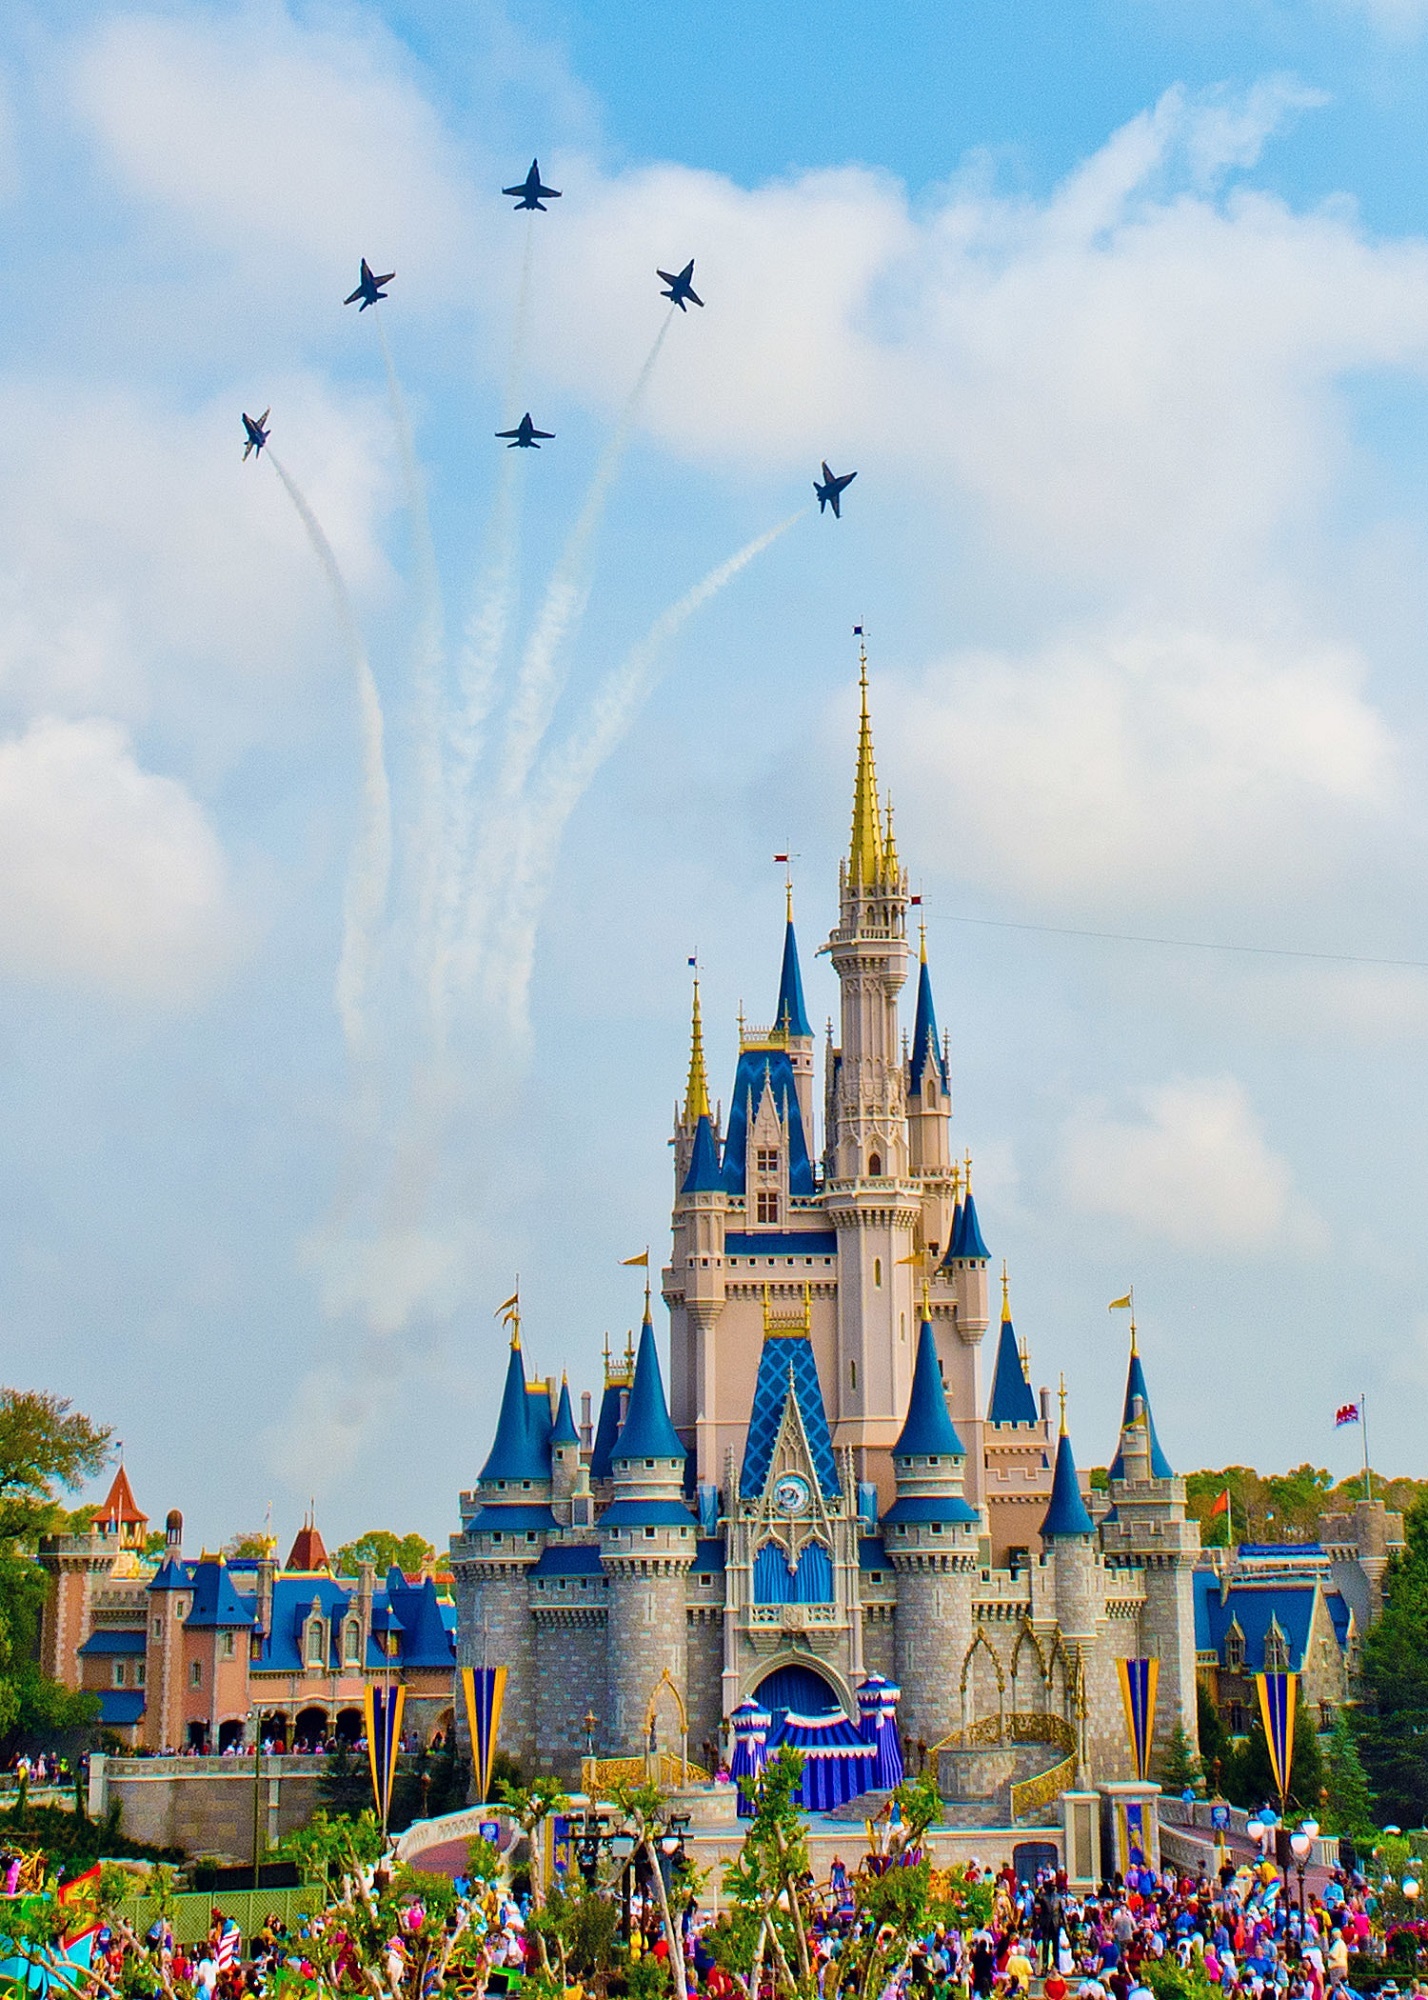
flower, cityscape, vacation, aircraft, jet, amusement park, show, park, usa, castle, landmark, tourism, team, resort, airplanes, performance, precision, navy, demonstration, sortie, planes, florida, maneuvers, blue angels, aerobatics, team work, fighters, outdoor recreation, magic kingdom, disney world, walt disney world